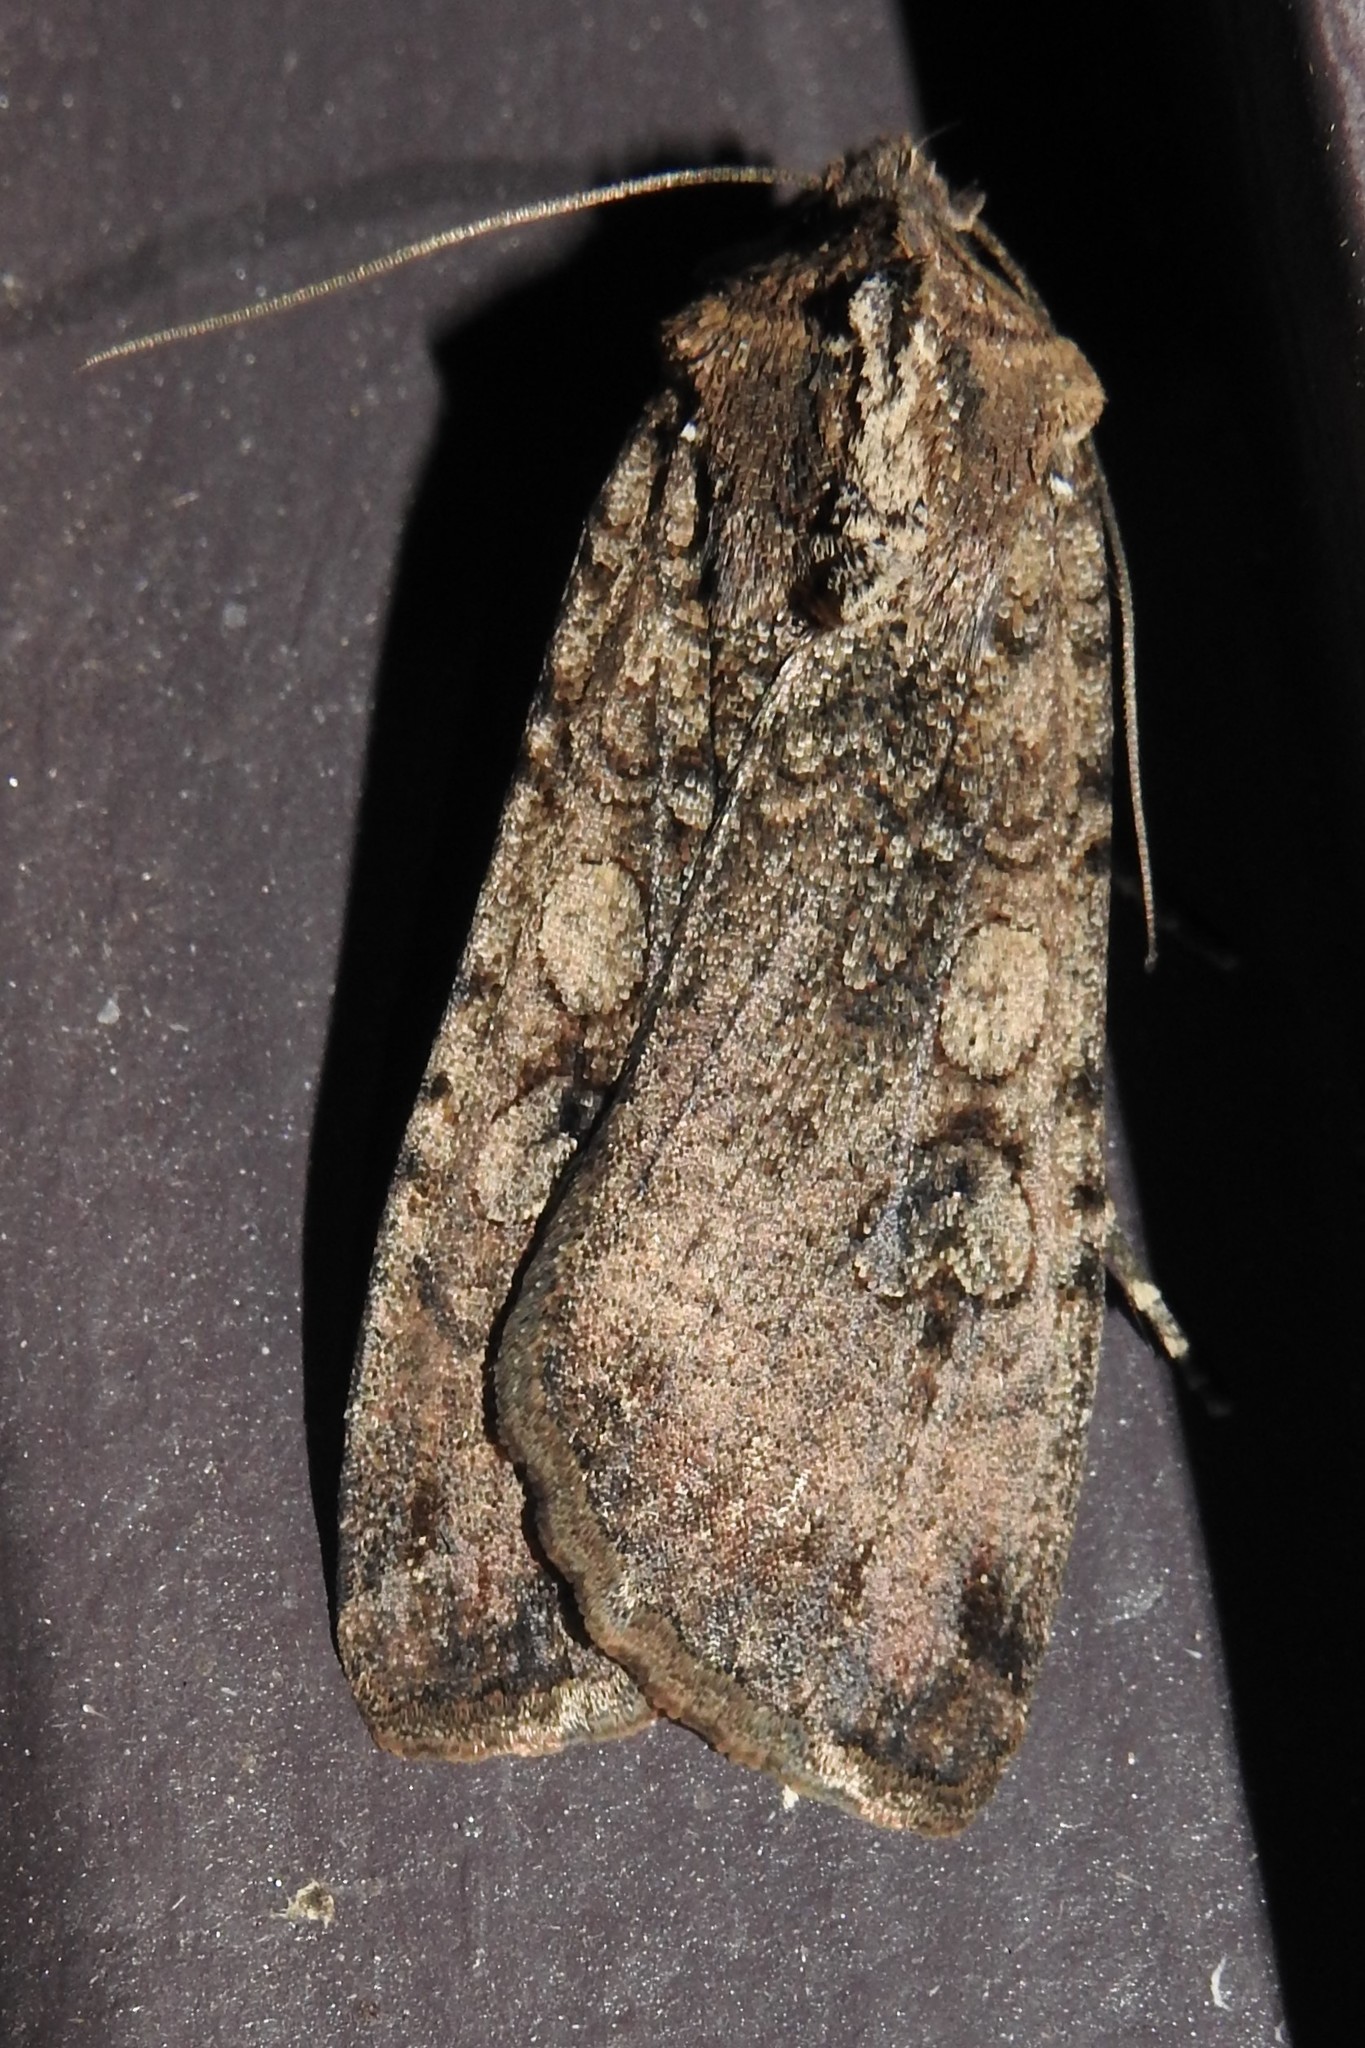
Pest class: cutworms